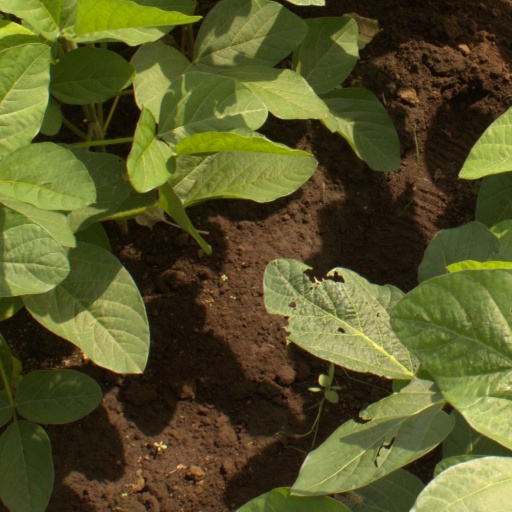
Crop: soybean